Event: Ecuador Earthquake
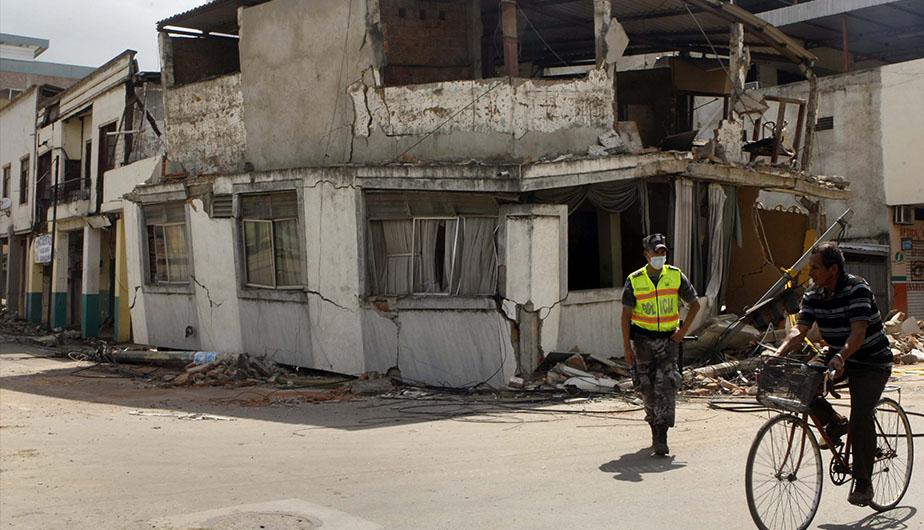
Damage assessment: damage